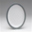
Label: plate